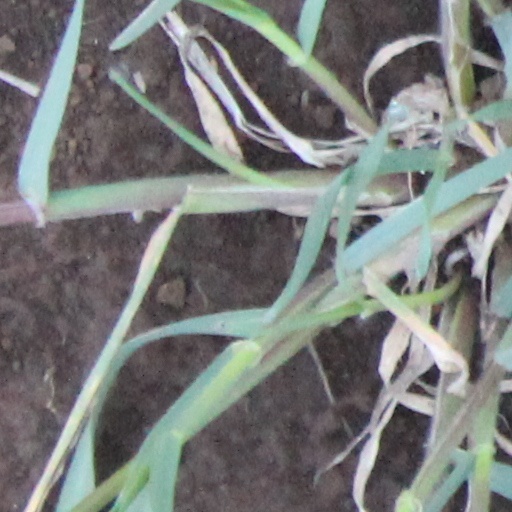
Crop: wheat